José Rizal

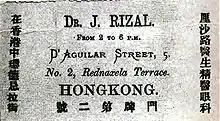
Business card showing José Rizal is an ophthalmologist in Hong Kong

José Rizal's life is one of the most documented of 19th-century Filipinos due to the vast and extensive records written by and about him. Almost everything in his short life is recorded somewhere. He was a regular diarist and prolific letter writer, and much of this material has survived. His biographers have faced challenges in translating his writings because of Rizal's habit of switching from one language to another.